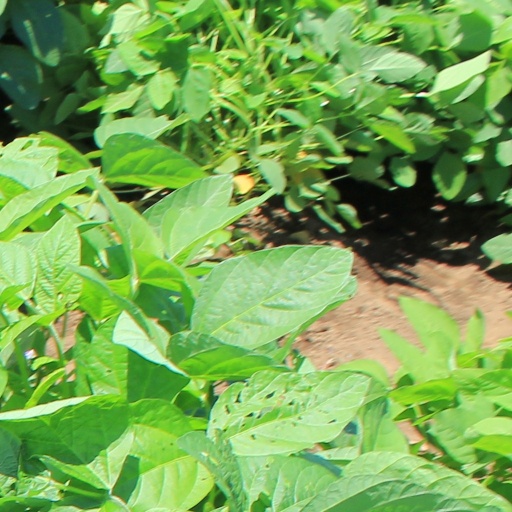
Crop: soybean